The Oregon Desert

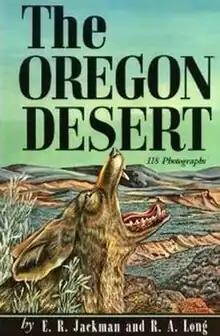
"The Oregon Desert" front cover

The Oregon Desert is a non-fiction book about the high desert region of eastern Oregon. It highlights both the people and natural history of Oregon's high desert country using serious science, first-hand narrative history, and humorous anecdotal stories. It was written by E. R. Jackman and R. A. Long. The book was first published in 1964 and has never been out of print since its initial release.